Clayton to Offham Escarpment

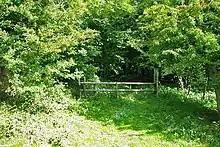
Path into Coombe Plantation

There are two bostals that run up the side of this section of the scarp, the Plumpton and the Novington bostal. The Plumpton bostal rises from the Half Moon Inn. The field opposite the Half Moon was known as the Brighton Laine according to the Tithe map of 1839, perhaps because it marked the beginning of the Downland route to the town. The bostal was concreted in the Second World War to take vehicles to the training grounds on the plateau. It looks down over a stretch of scarp which is still owned by Brighton Council, though leased to Plumpton Agricultural College. It has a good assemblage of Down pasture flowers and secondary woodland at the bottom is rich in species, such as bluebells and ramsons. Just to the east of the bostal is a 100-foot cross has been carved into the chalk, called Ditchling Cross, probably made by the monks of St Pancras Priory in Lewes. The cross is no longer white, but to the knowledgeable eye it is still visible due to its lighter-coloured grass and when the sun is low and the depression is in shadow it can be made out from several miles away.